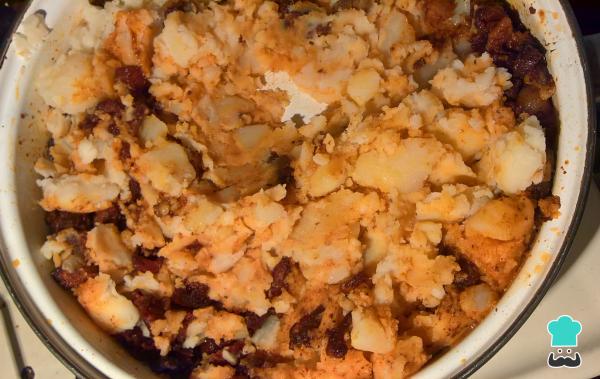
Una vez lista la papa la hacemos puré y le añadimos el chorizo, entonces mezclamos muy bien hasta que quede todo bien integrado.